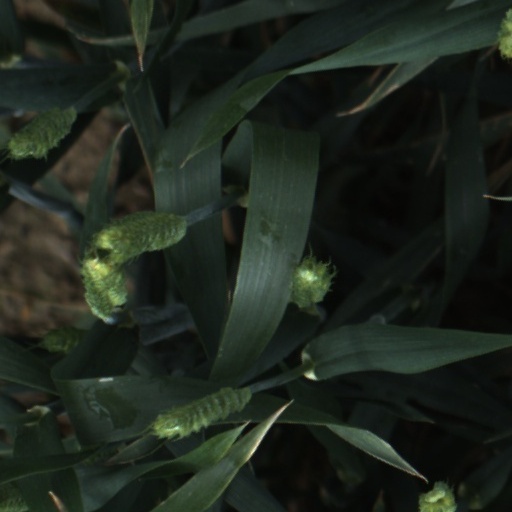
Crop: wheat